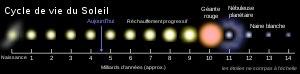
La formation et l'évolution du Système solaire sont déterminées par un modèle aujourd'hui très largement accepté et connu sous le nom d'« hypothèse de la nébuleuse solaire ». Ce modèle fut développé pour la première fois au XVIIIᵉ siècle par Emanuel Swedenborg, Emmanuel Kant et Pierre-Simon de Laplace. Les développements consécutifs à cette hypothèse ont fait intervenir une grande variété de disciplines scientifiques incluant l'astronomie, la physique, la géologie et la planétologie. Depuis le début de la conquête de l'espace dans les années 1950 et à la suite de la découverte des exoplanètes dans les années 1990, les modèles ont été remis en cause et affinés pour tenir compte des nouvelles observations.
La Terre est la troisième planète par ordre d'éloignement au Soleil et la cinquième plus grande aussi bien par la masse que le diamètre du Système solaire. Par ailleurs, elle est le seul objet céleste connu pour abriter la vie. Elle orbite autour du Soleil en 365,256 jours solaires — une année sidérale — et réalise une rotation sur elle-même relativement au Soleil en 23 h 56 min 4 s — un jour sidéral — soit un peu moins que son jour solaire de 24 h du fait de ce déplacement autour du Soleil. L'axe de rotation de la Terre possède une inclinaison de 23°, ce qui cause l'apparition des saisons.